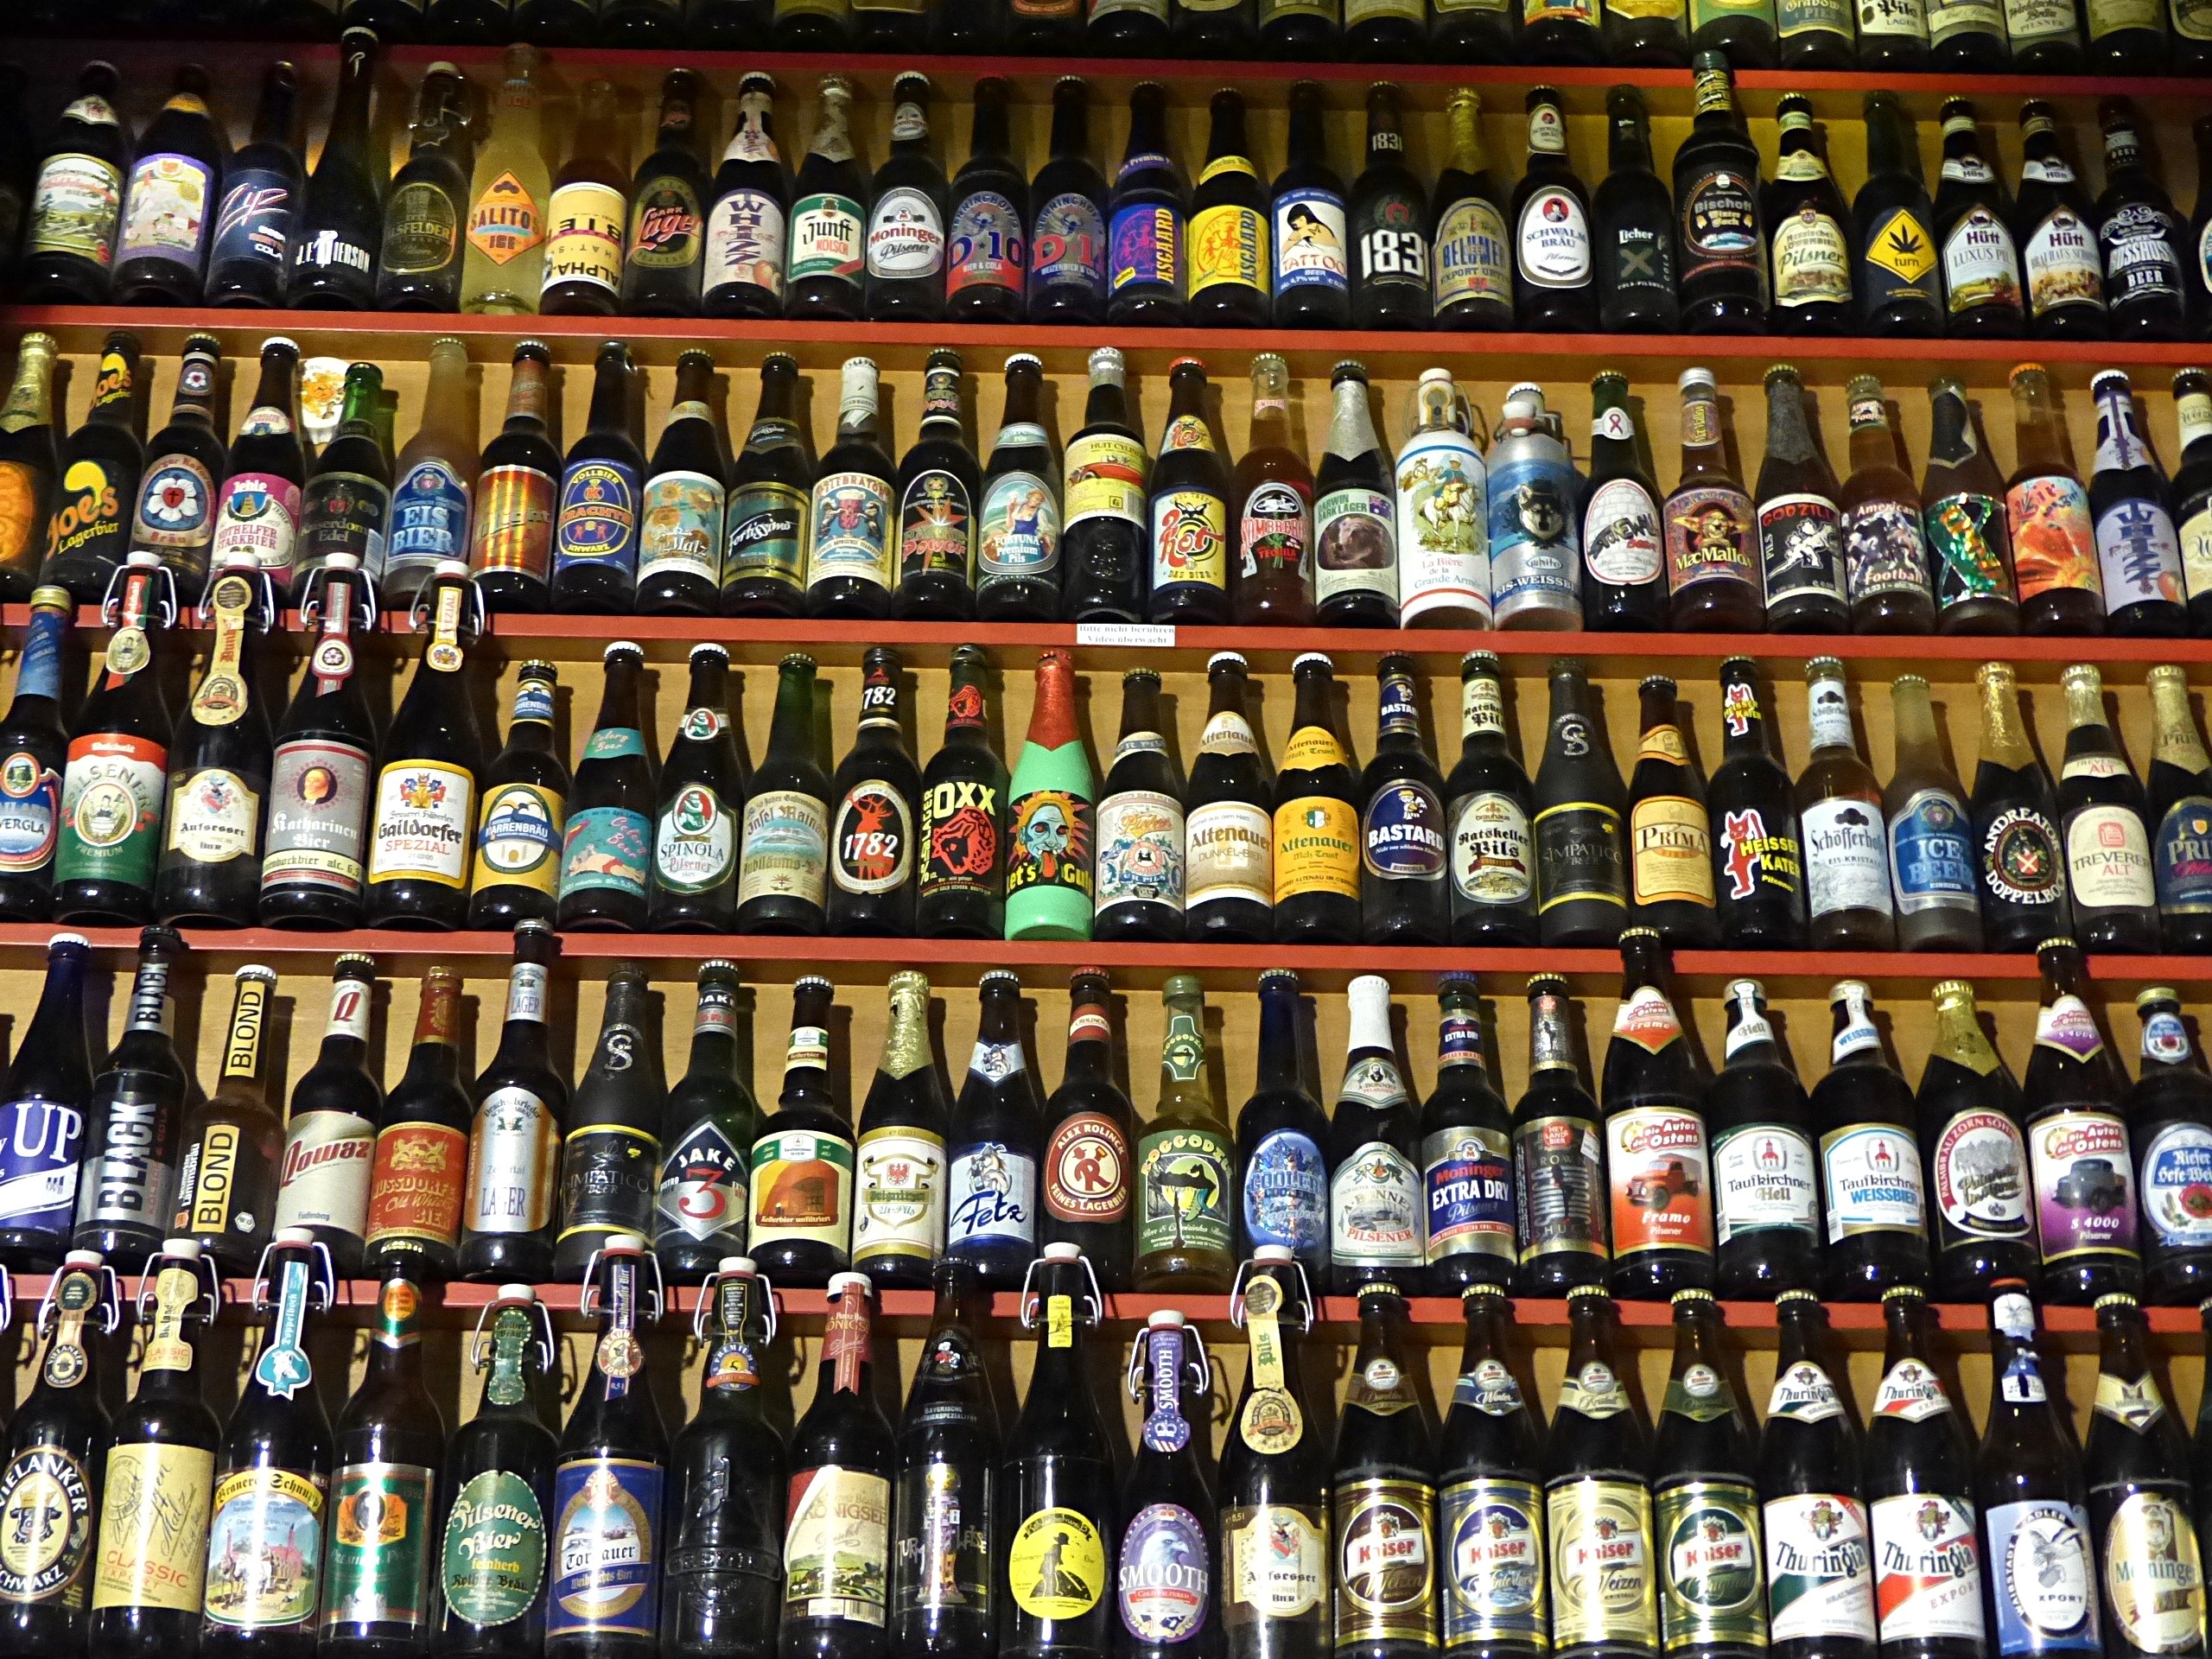
bar, collection, drink, shelf, beer, alcohol, bottles, beverages, alcoholic beverage, beer bottles, liquor store, distilled beverage